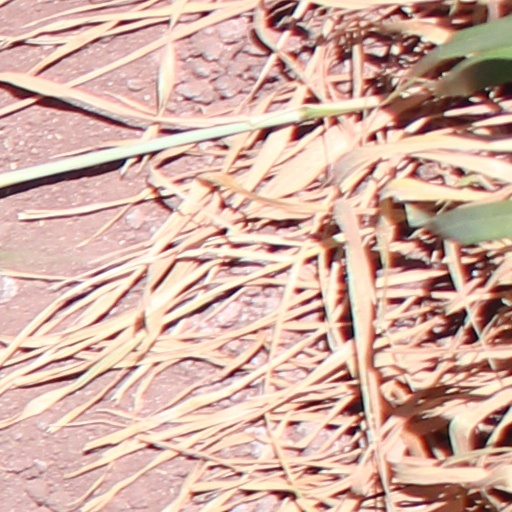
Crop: wheat